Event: Nepal Earthquake
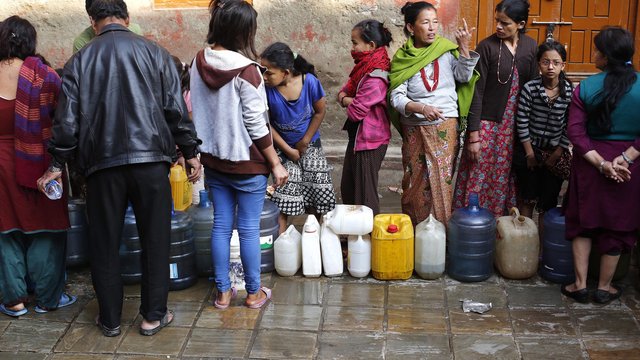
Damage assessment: damage